Nio, Kagawa

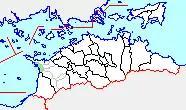

As of 2003, the town had an estimated population of 6,896 and a density of 445.19 persons per km. The total area was 15.49 km.